Patrocinio Gamboa

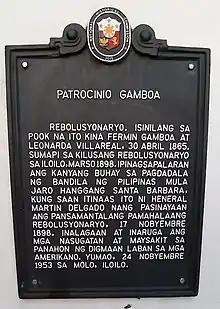

Patrocinio Gamboa y Villareal (30 April 1865 – 24 November 1953) was a Filipino revolutionary notable for her participation in the Philippine Revolution. Gamboa is best known for making the Philippine flag hoisted during the inauguration of the revolutionary government of the Visayas in Santa Barbara, Iloilo.